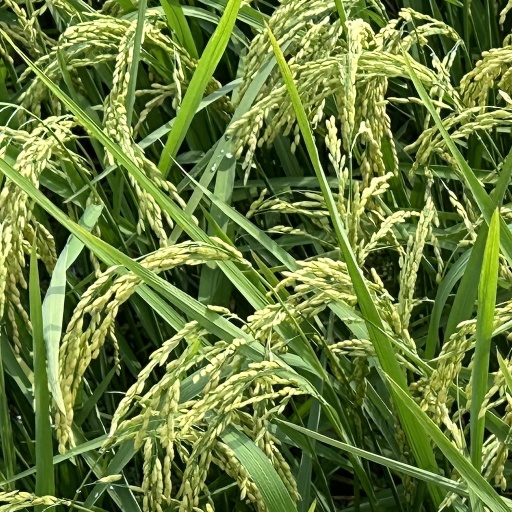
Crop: rice